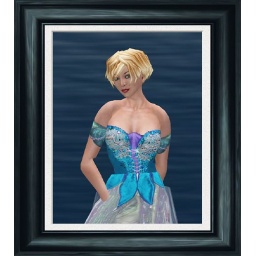
Artist Serena Parisi of France dressed in a formal blue dress in Second Life